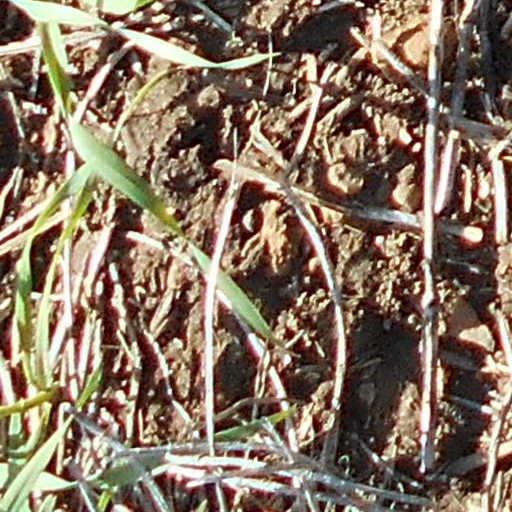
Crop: wheat